Old Winters Ranch/Winters Mansion

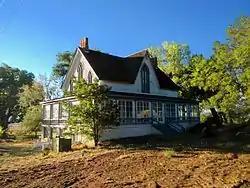

The Old Winters Ranch/Winters Mansion, near Carson City, Nevada, was completed in 1864. Also known as Rancho del Sierra, it was listed on the National Register of Historic Places in 1974. It was argued to be significant for its historical associations, for its architecture, and for its "continuing educational possibilities."